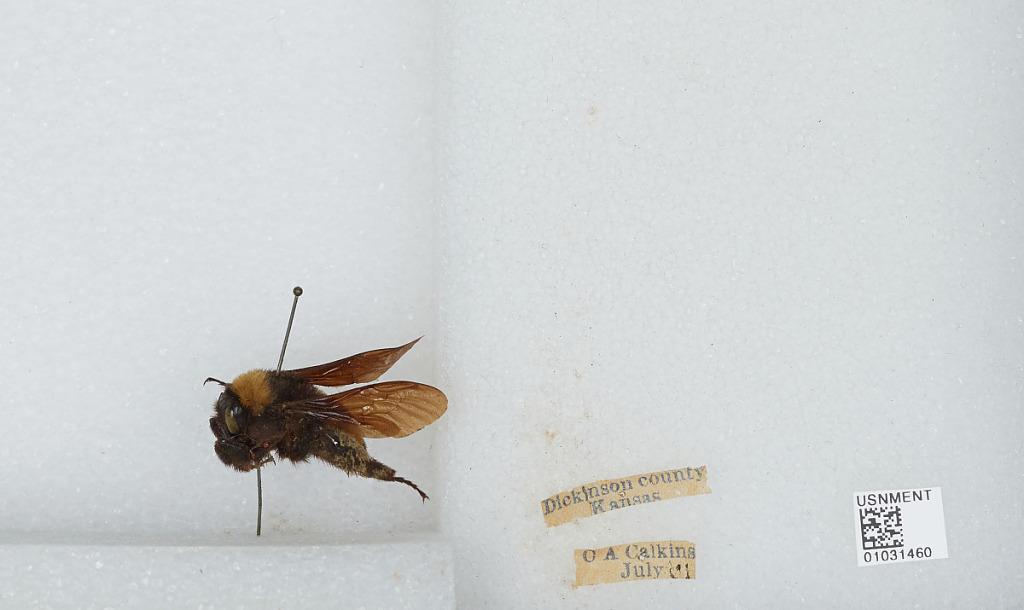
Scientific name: Bombus (Fervidobombus) pensylvanicus pensylvanicus (De Geer)
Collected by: C. Calkins
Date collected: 1901-7-
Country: United States
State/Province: Kansas
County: Dickinson
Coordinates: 38.88, -97.17